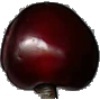
Label: cherry